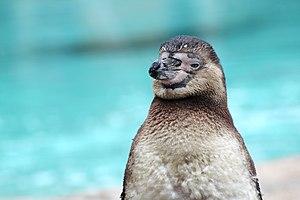
Manchot de Humboldt (Spheniscus humboldti) au zoo de Londres.